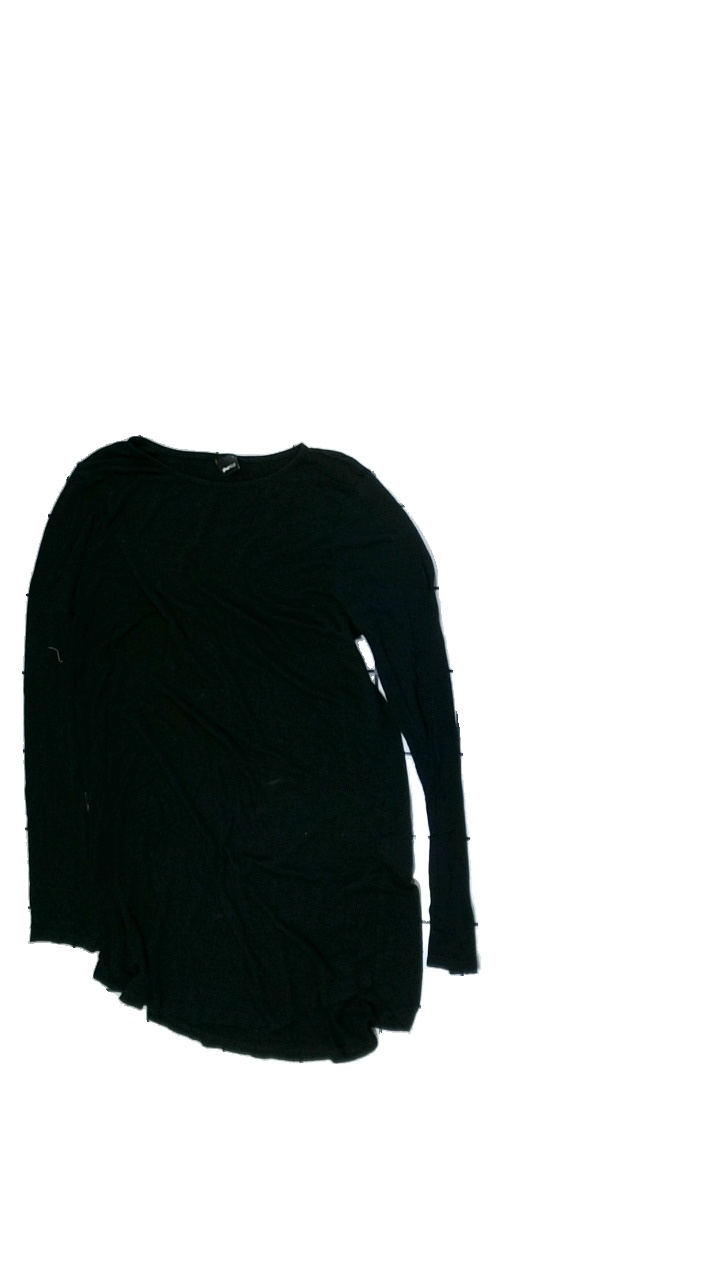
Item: Top (Ladies)
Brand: Gina Tricot
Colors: Black
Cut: Regular
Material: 100% viscose
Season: All
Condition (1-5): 2
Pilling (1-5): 2
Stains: Minor
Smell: Minor
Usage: Export
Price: <50